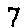
Label: 7